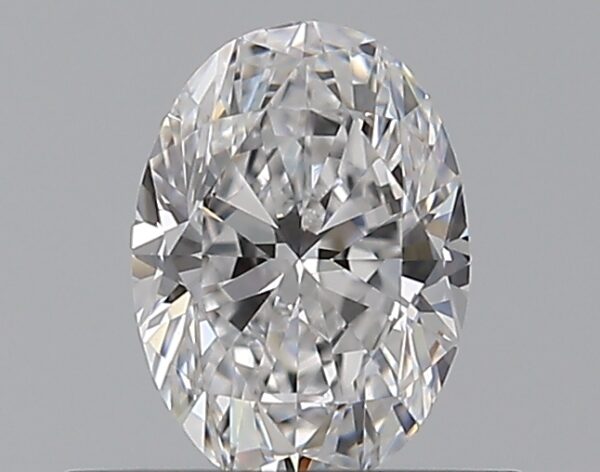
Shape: oval
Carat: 0.5
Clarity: VS2
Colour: D
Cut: VG
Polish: EX
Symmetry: GD
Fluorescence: F
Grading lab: GIA
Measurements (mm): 6.07 x 4.35 x 2.82